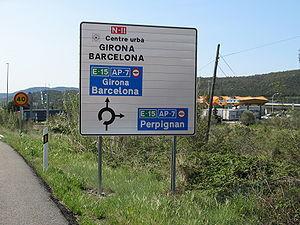
Panneau de signalisation de la N-II au Nord de la Junquera.
La route nationale N-II est une route du réseau espagnol reliant Madrid et Barcelone à la frontière française par La Jonquera, puis côté français à Le Perthus sur la RN 9.